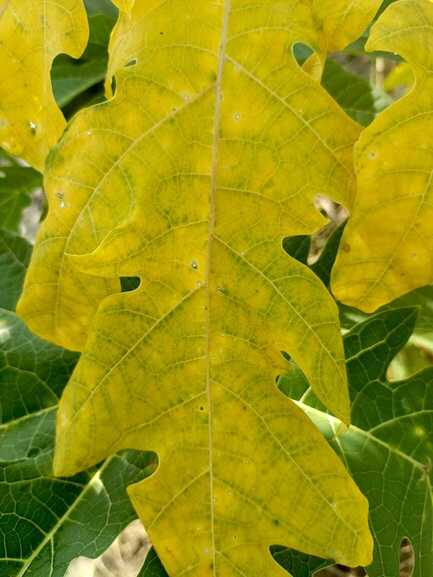
Crop: Papaya
Label: Yellow_Necrotic_Spots_Holes